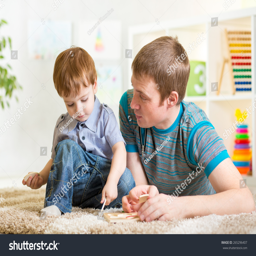
kid boy and father play with toys on the floor at nursery